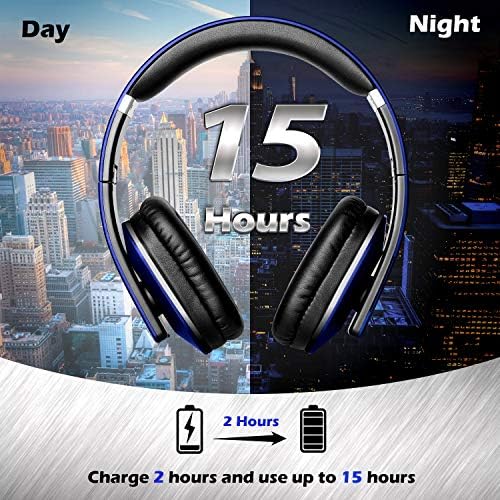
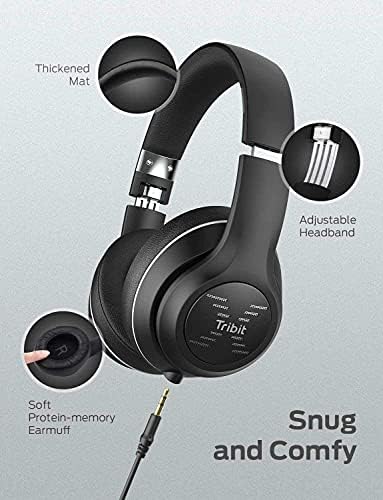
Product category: headphones
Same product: no